President Obama on Death of Osama bin Laden (SPOOF)

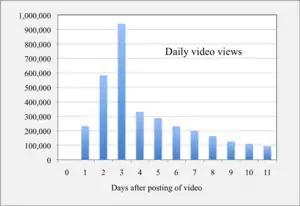
Daily video views after video was posted

On the third day, "New York" magazine's Amanda Dobbins called Crosson "he of the spot-on YouTube Obama impersonations", saying "he really goes in" during the video "Il Quotidiano Italiano" wrote that Crosson was "punctual as always" in his production of the video so quickly after the news event it was spoofing. "Alphacat, one of the most popular political Internet Webstars... has not missed an opportunity to mount a parody "ad hoc" for this historic event." "The Moderate Voice" expressed that "there have been some great spoofs of Obama in the past and this impersonator, Alphacat has been responsible for a good chunk of them. This new video has to be one of his best yet."